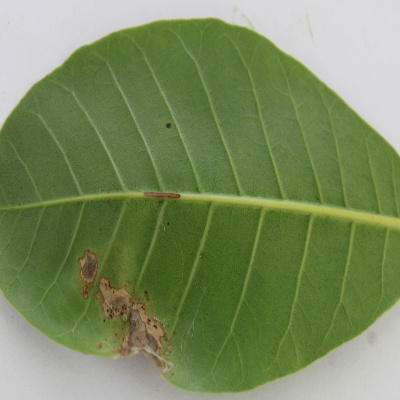
Crop: Cashew
Condition: leaf miner